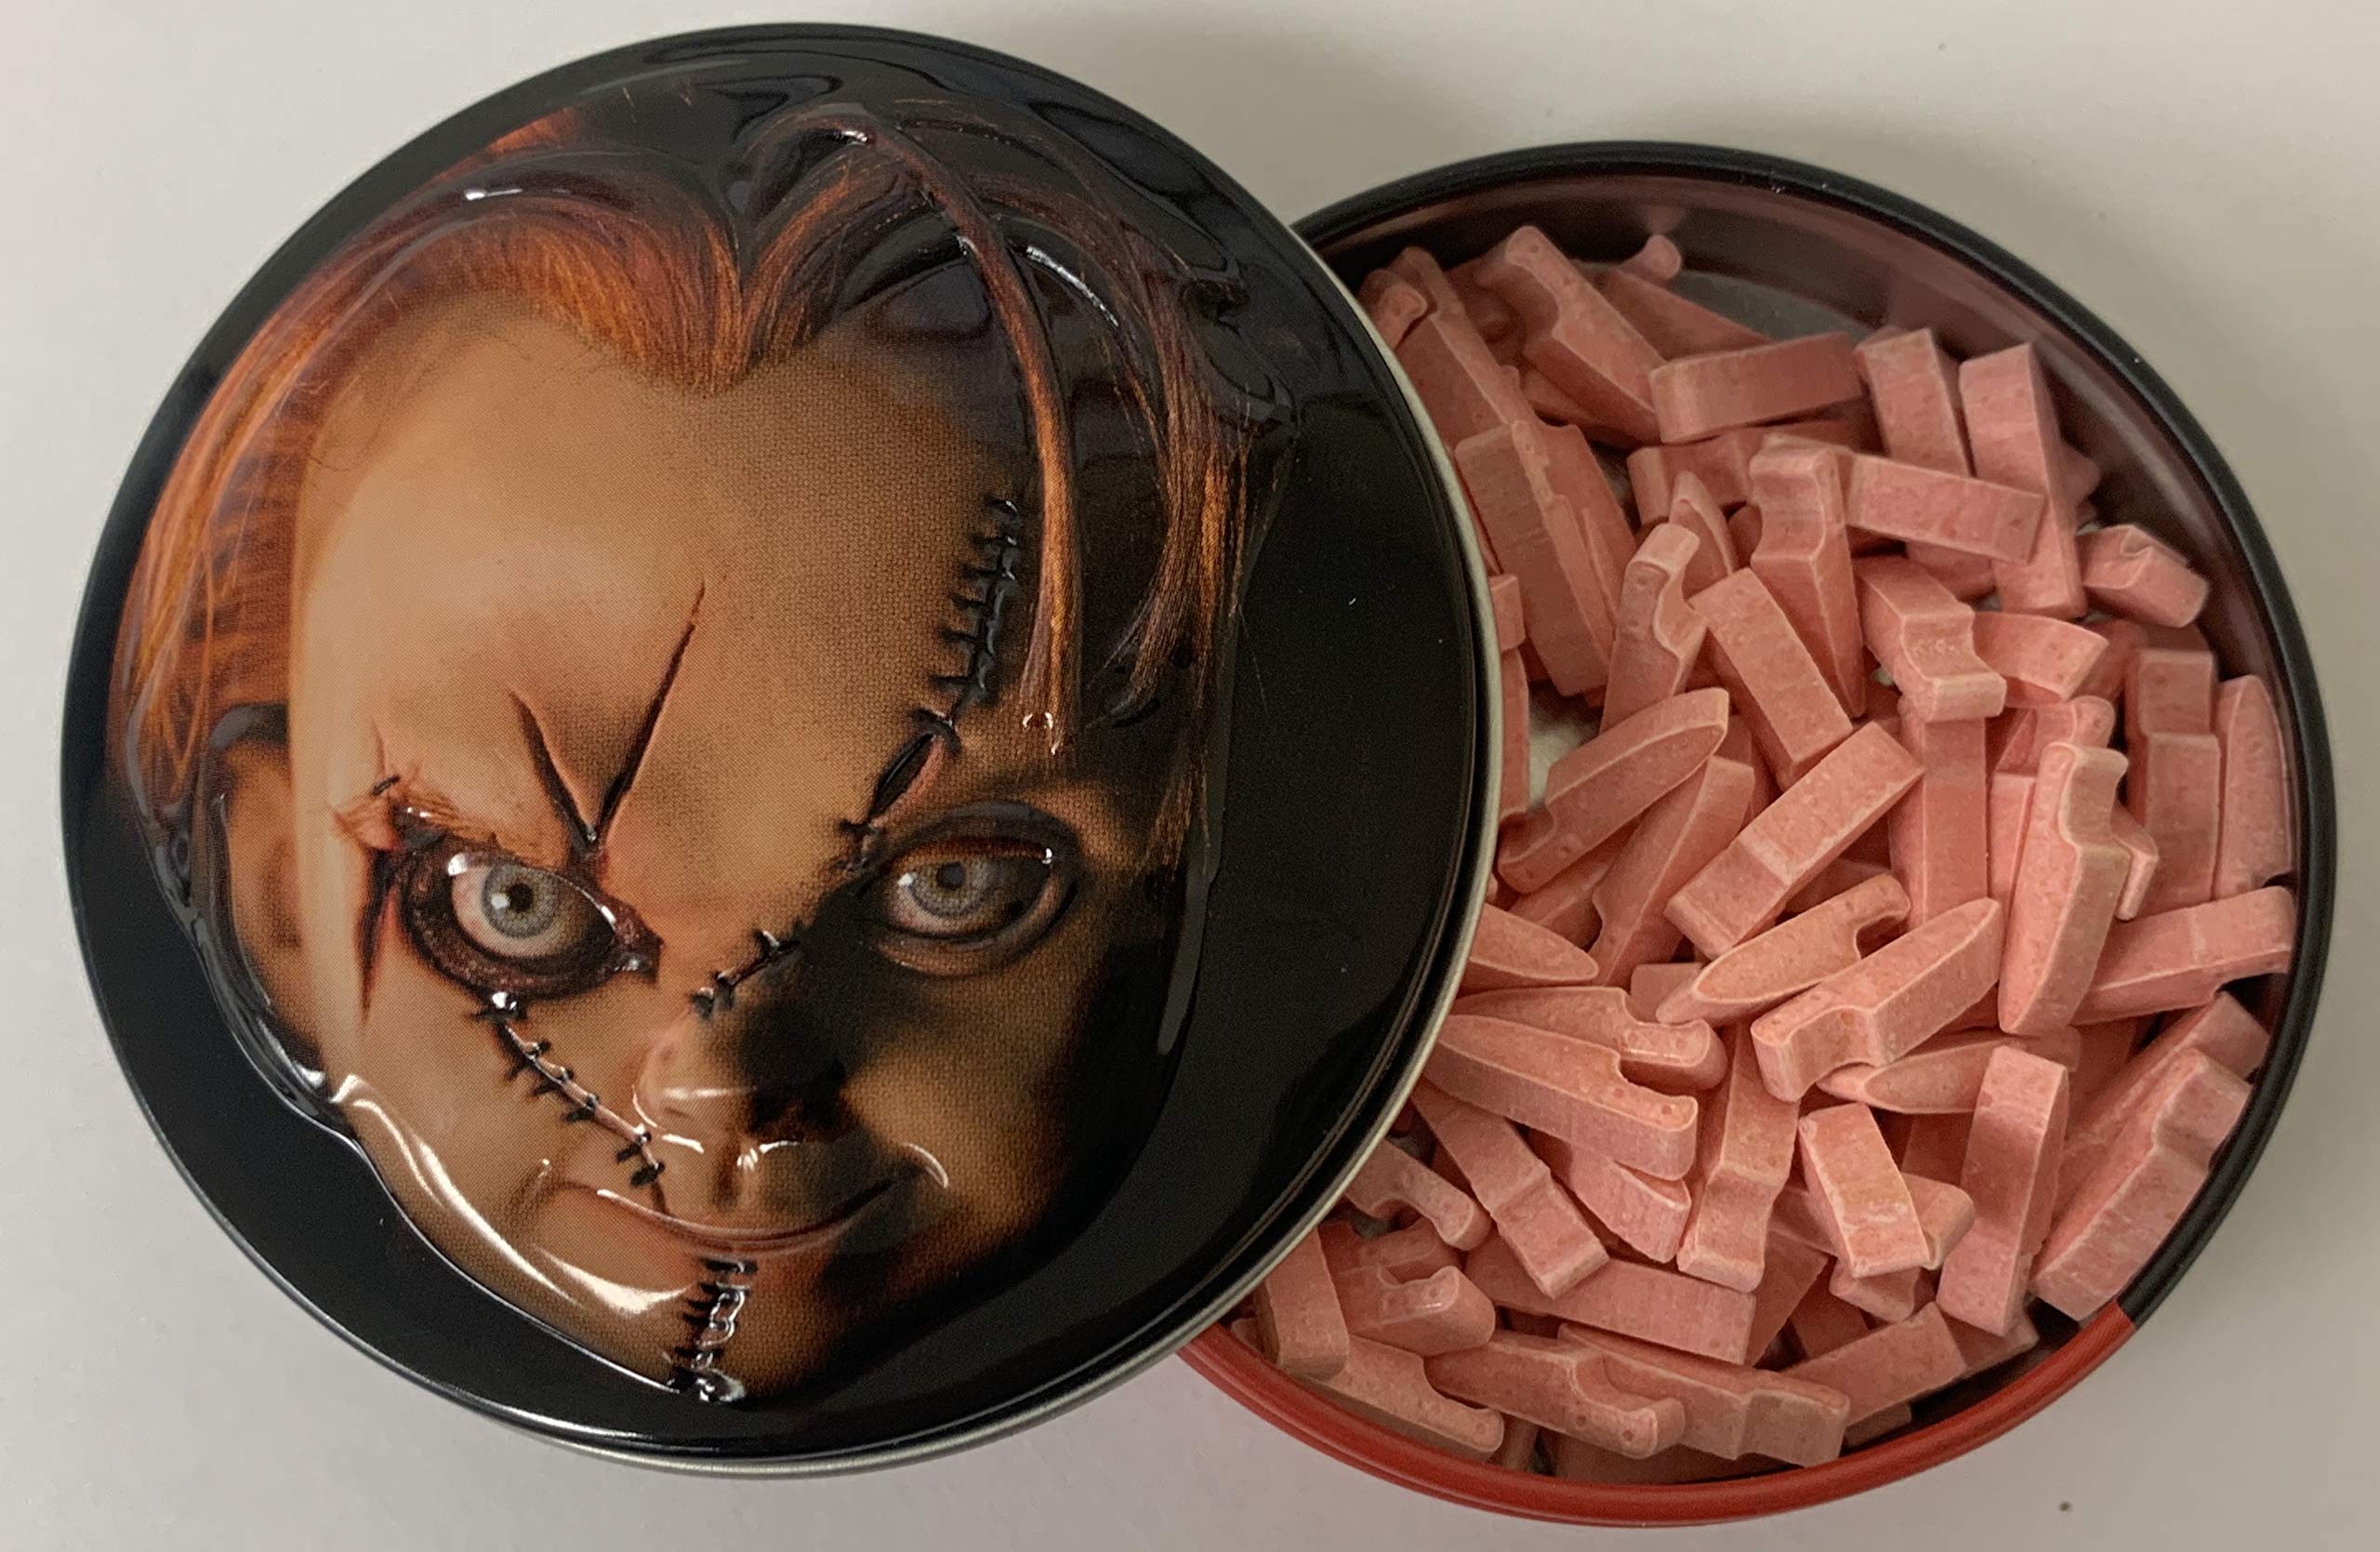
Item Name: Child's Play Chucky Sour Cherry Candy Knives - One (1) Collectible Tin - Sour Cherry Flavor
Value: 1.2
Unit: Ounce

Price: 5.86